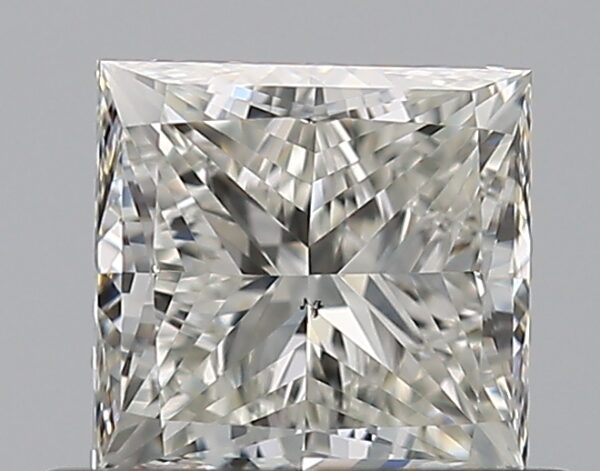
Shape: princess
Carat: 0.7
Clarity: VS2
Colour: I
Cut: EX
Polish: EX
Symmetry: VG
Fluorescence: N
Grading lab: GIA
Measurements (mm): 4.75 x 4.62 x 3.4